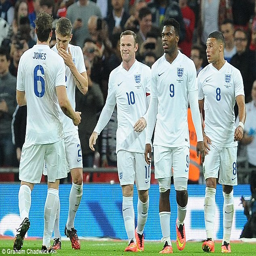
passionate ? some fans have criticised players for their lack of commitment